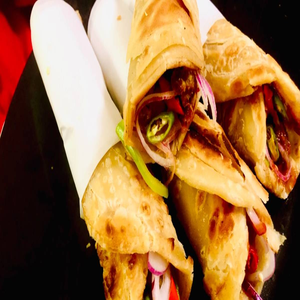
Dish: kathiroll